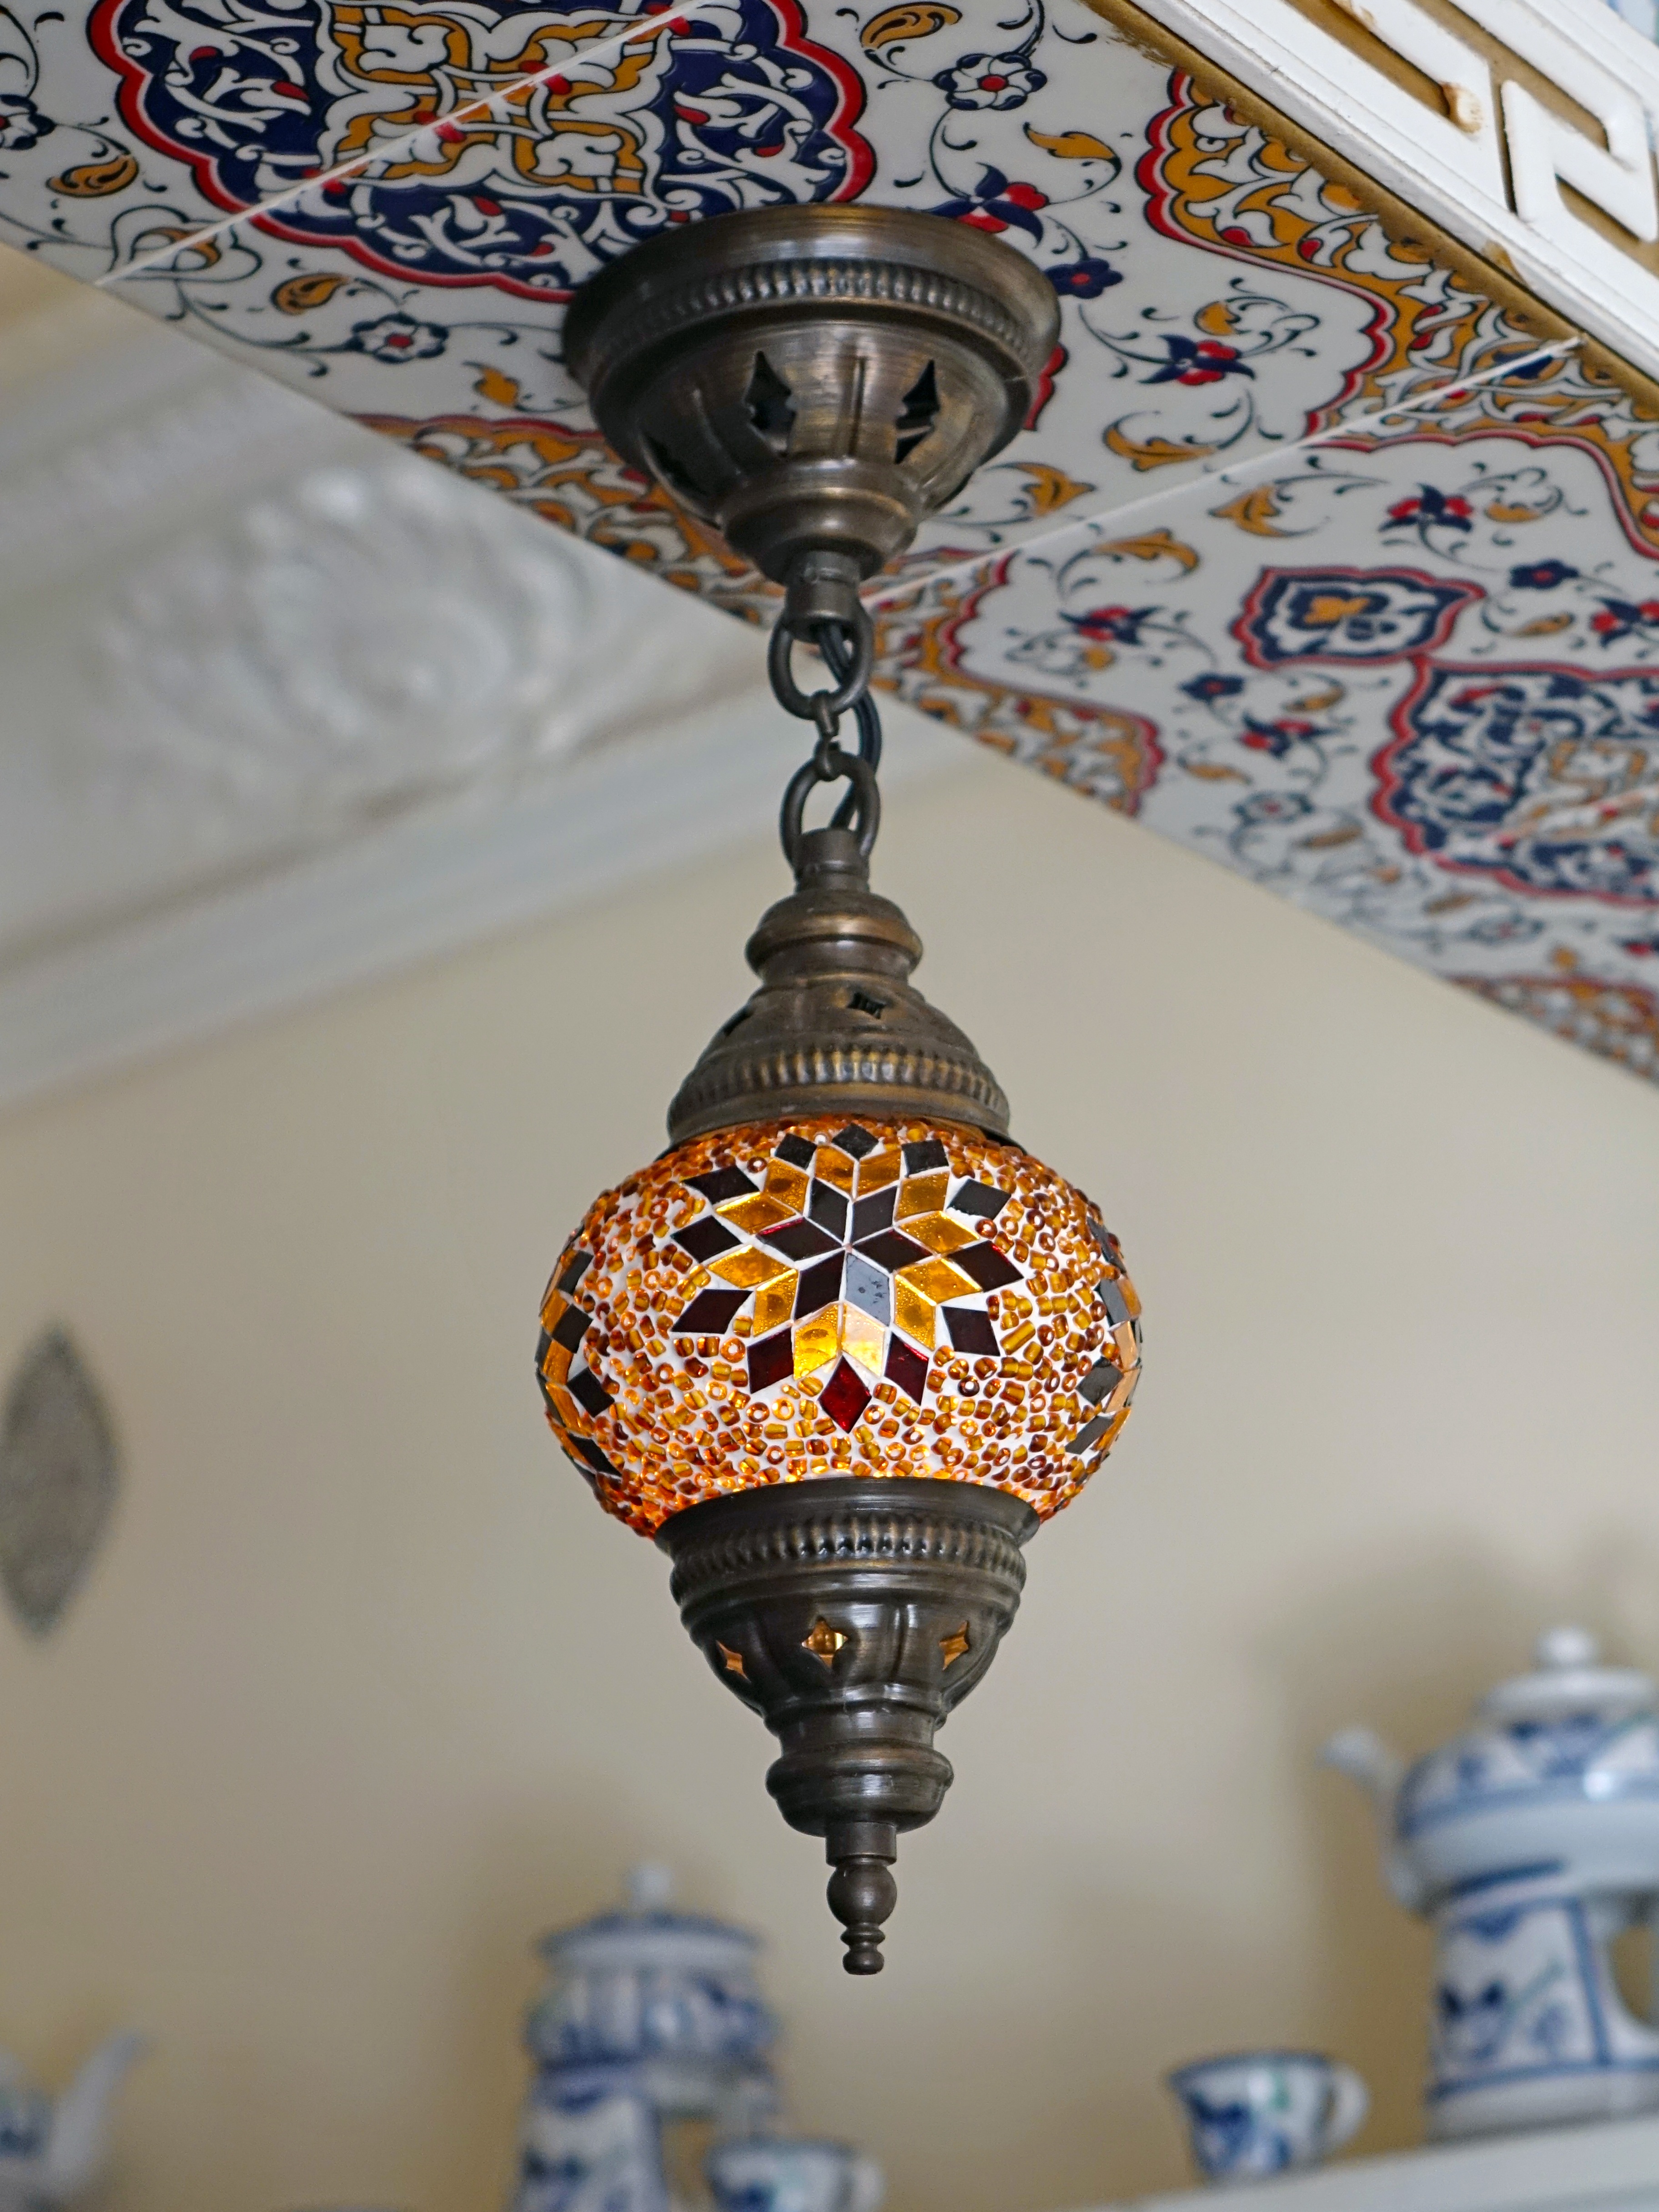
light, white, glass, ceiling, decoration, pattern, mediterranean, colourful, blue, hanging, lighting, decor, design, brass, bright, mosaic, light fixture, chandelier, moroccan, shape, turkish